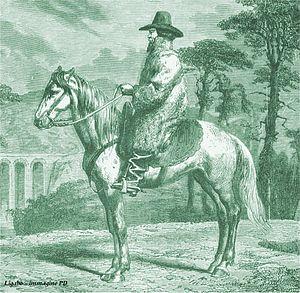
Le Maremmano est une race de chevaux de labeur originaire de la région de Toscane en Italie. Ses origines sont anciennes mais un véritable recensement des chevaux de race n'a été fait qu'à partir de la première moitié du XXᵉ siècle. C'est un cheval solide et endurant qui se montre à l'aise sur tous types de terrain. Il est particulièrement utilisé par les butteri, les gardians de la région de Maremme.